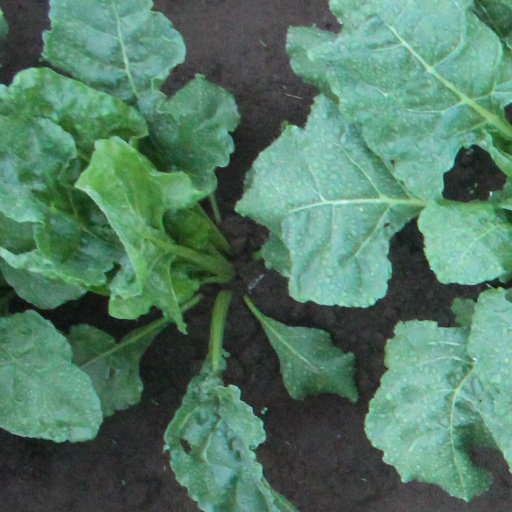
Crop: sugar beet